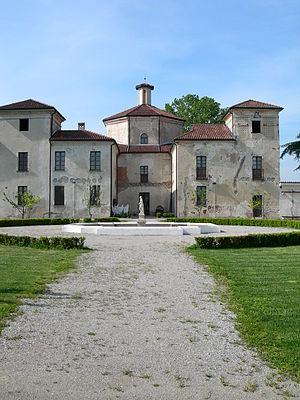
Le parc naturel de la vallée de Tessin est une réserve naturelle italienne qui s'étend sur le territoire de onze municipalités de la province de Novare, à proximité de la rivière Tessin, face au parc lombard de la vallée de Tessin sur l’autre rive.